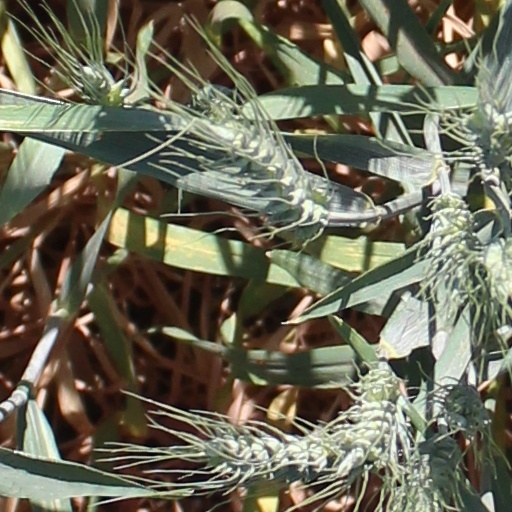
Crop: wheat